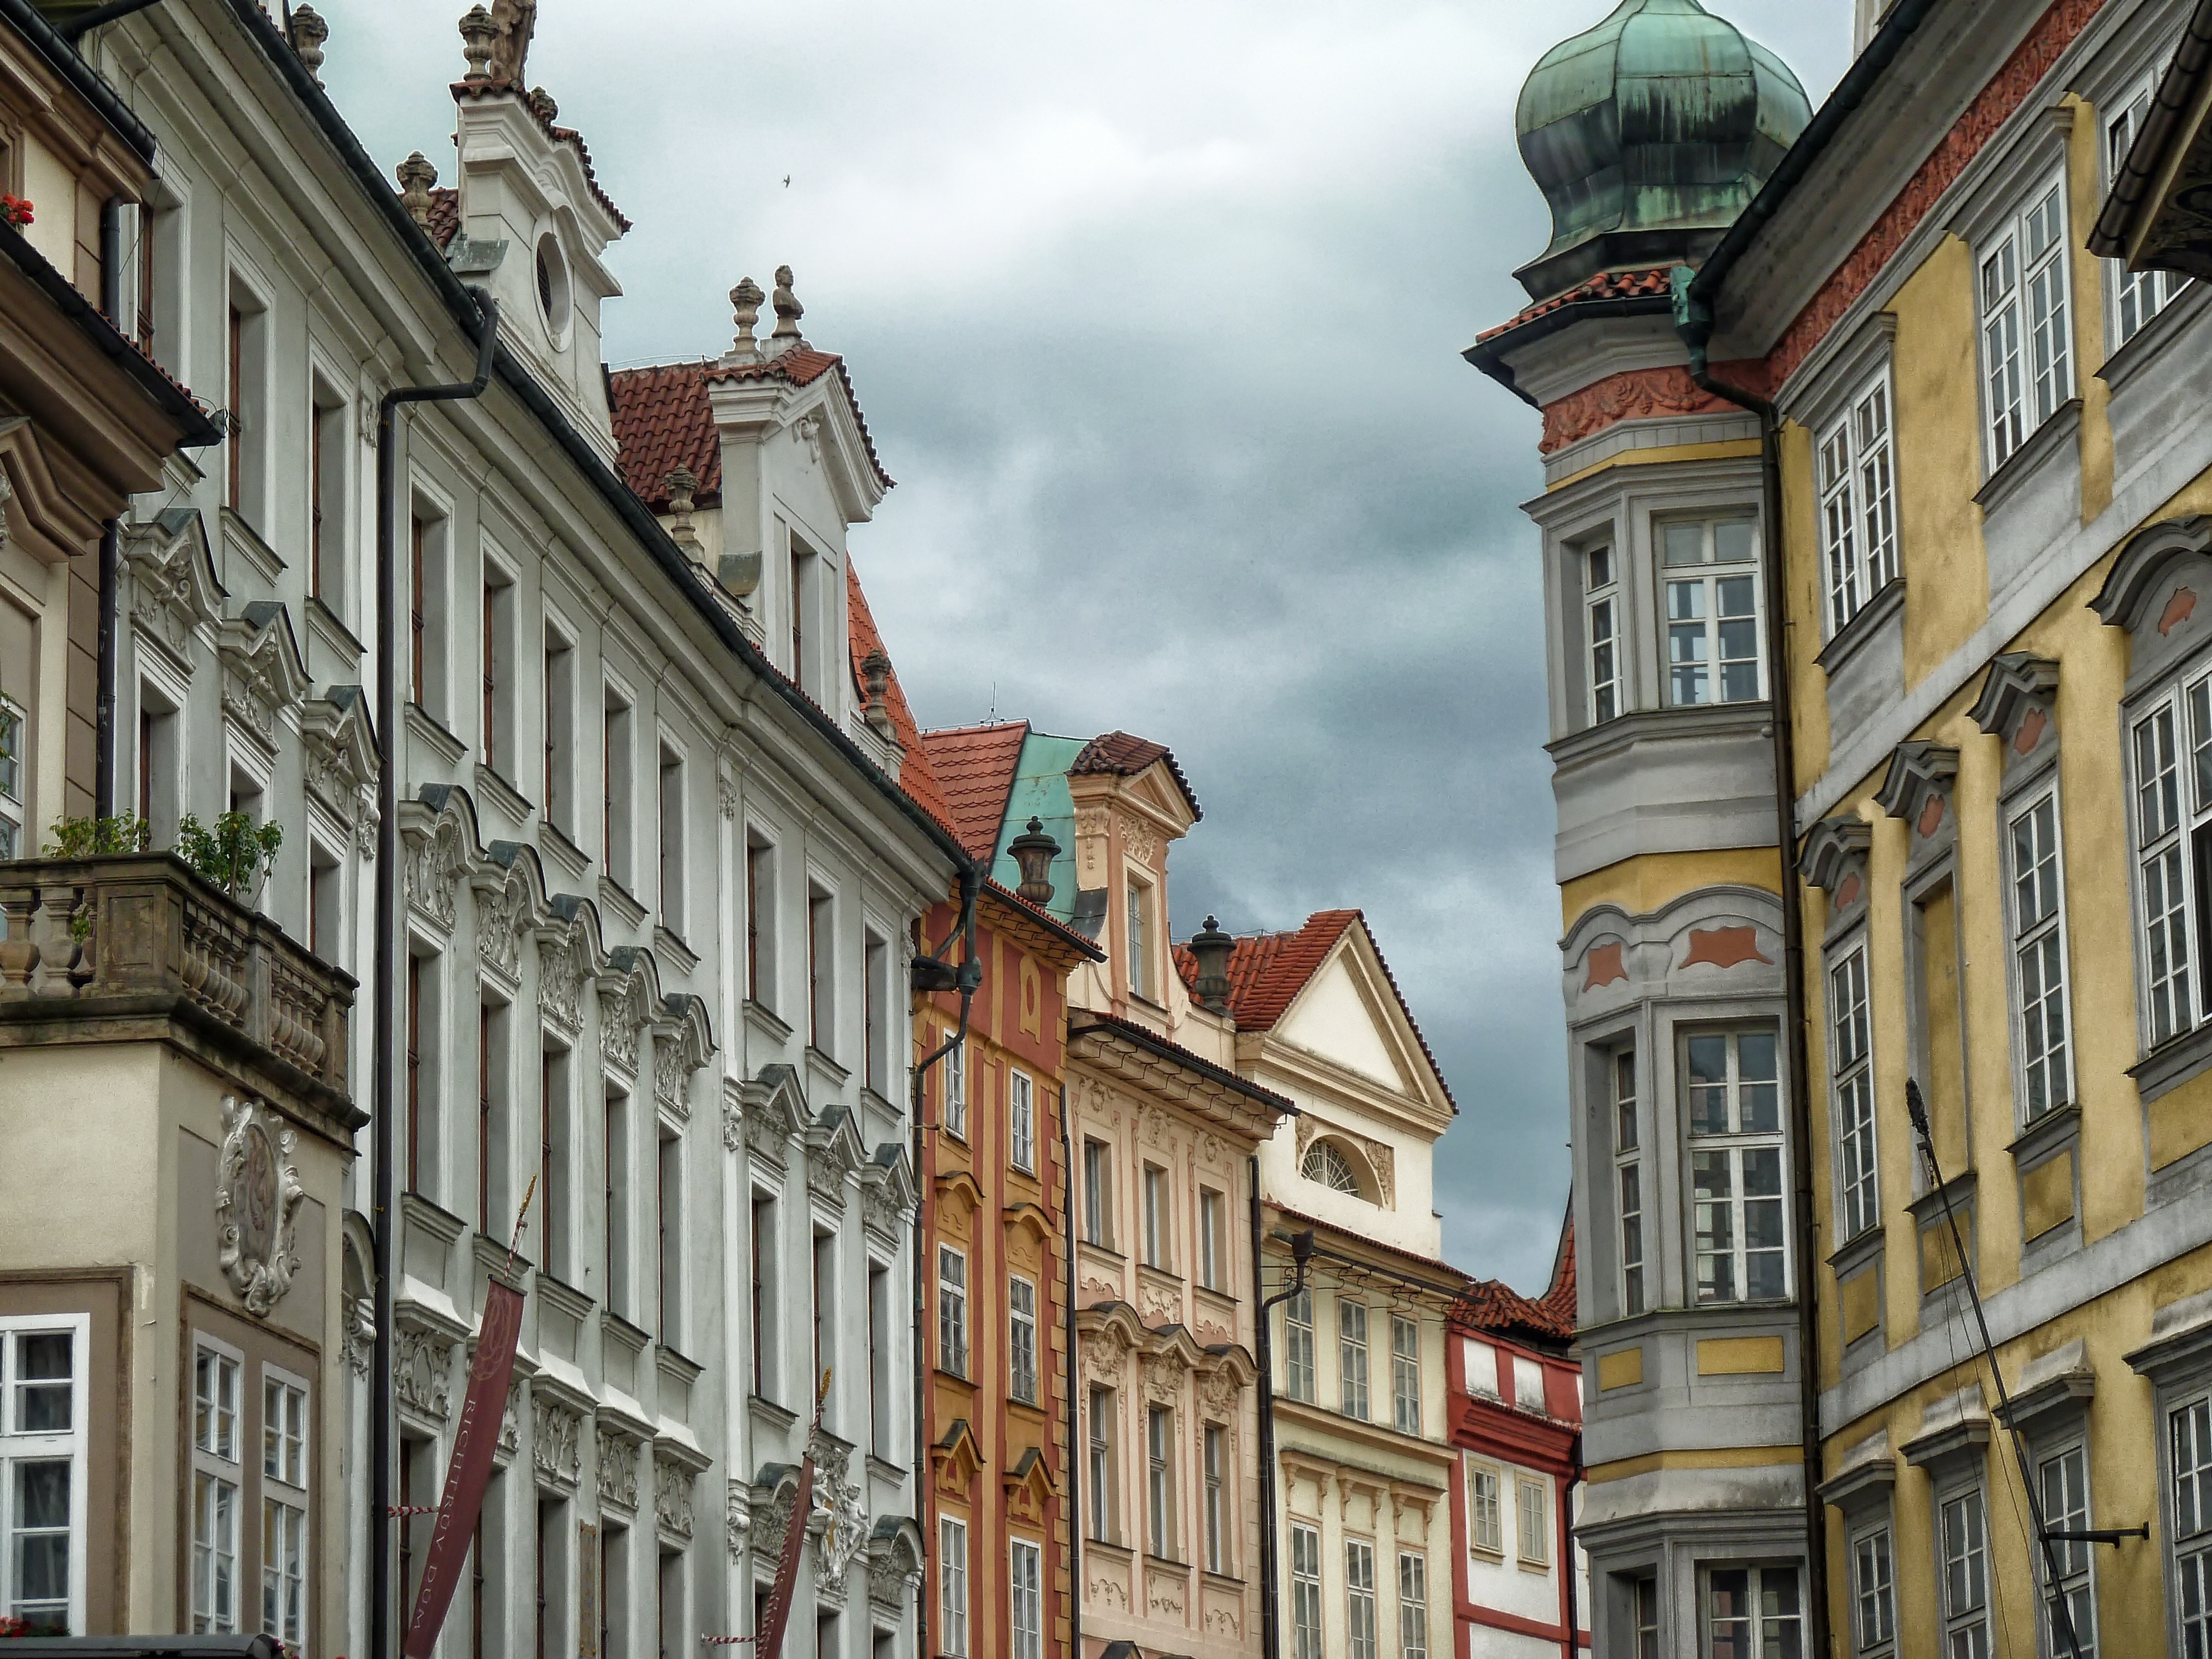
architecture, road, skyline, street, town, palace, city, urban, cityscape, downtown, balcony, landmark, facade, prague, tourism, waterway, outside, hdr, buildings, infrastructure, czech republic, metropolis, cities, neighbourhood, urban area, human settlement